Conspirators (film)

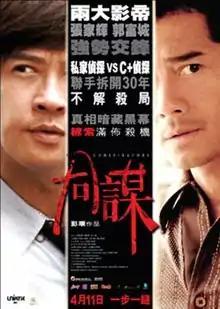

Conspirators is a 2013 Hong Kong crime thriller film directed by Oxide Pang and starring Aaron Kwok and Nick Cheung. The film is a sequel to 2007 film, "The Detective", and 2011's "The Detective 2".